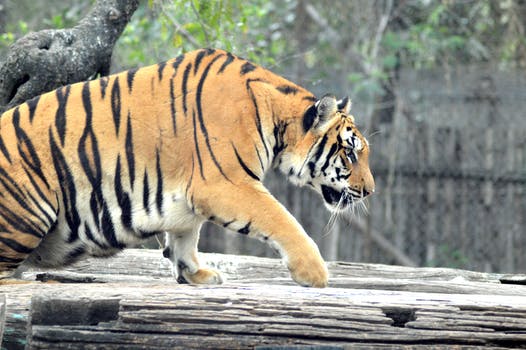
Label: No Watermark